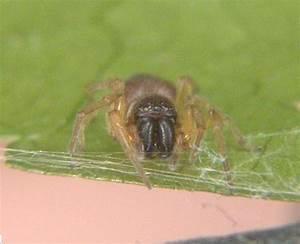
spider